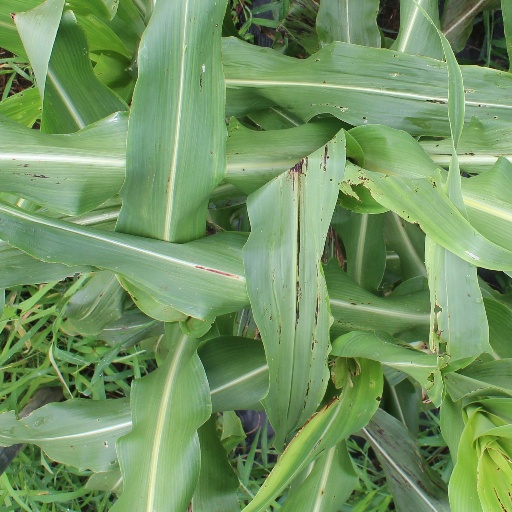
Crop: sorghum